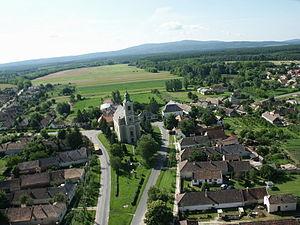
Pápateszér est un village et une commune du comitat de Veszprém en Hongrie.
Veszprém est un comitat de l'ouest de la Hongrie.